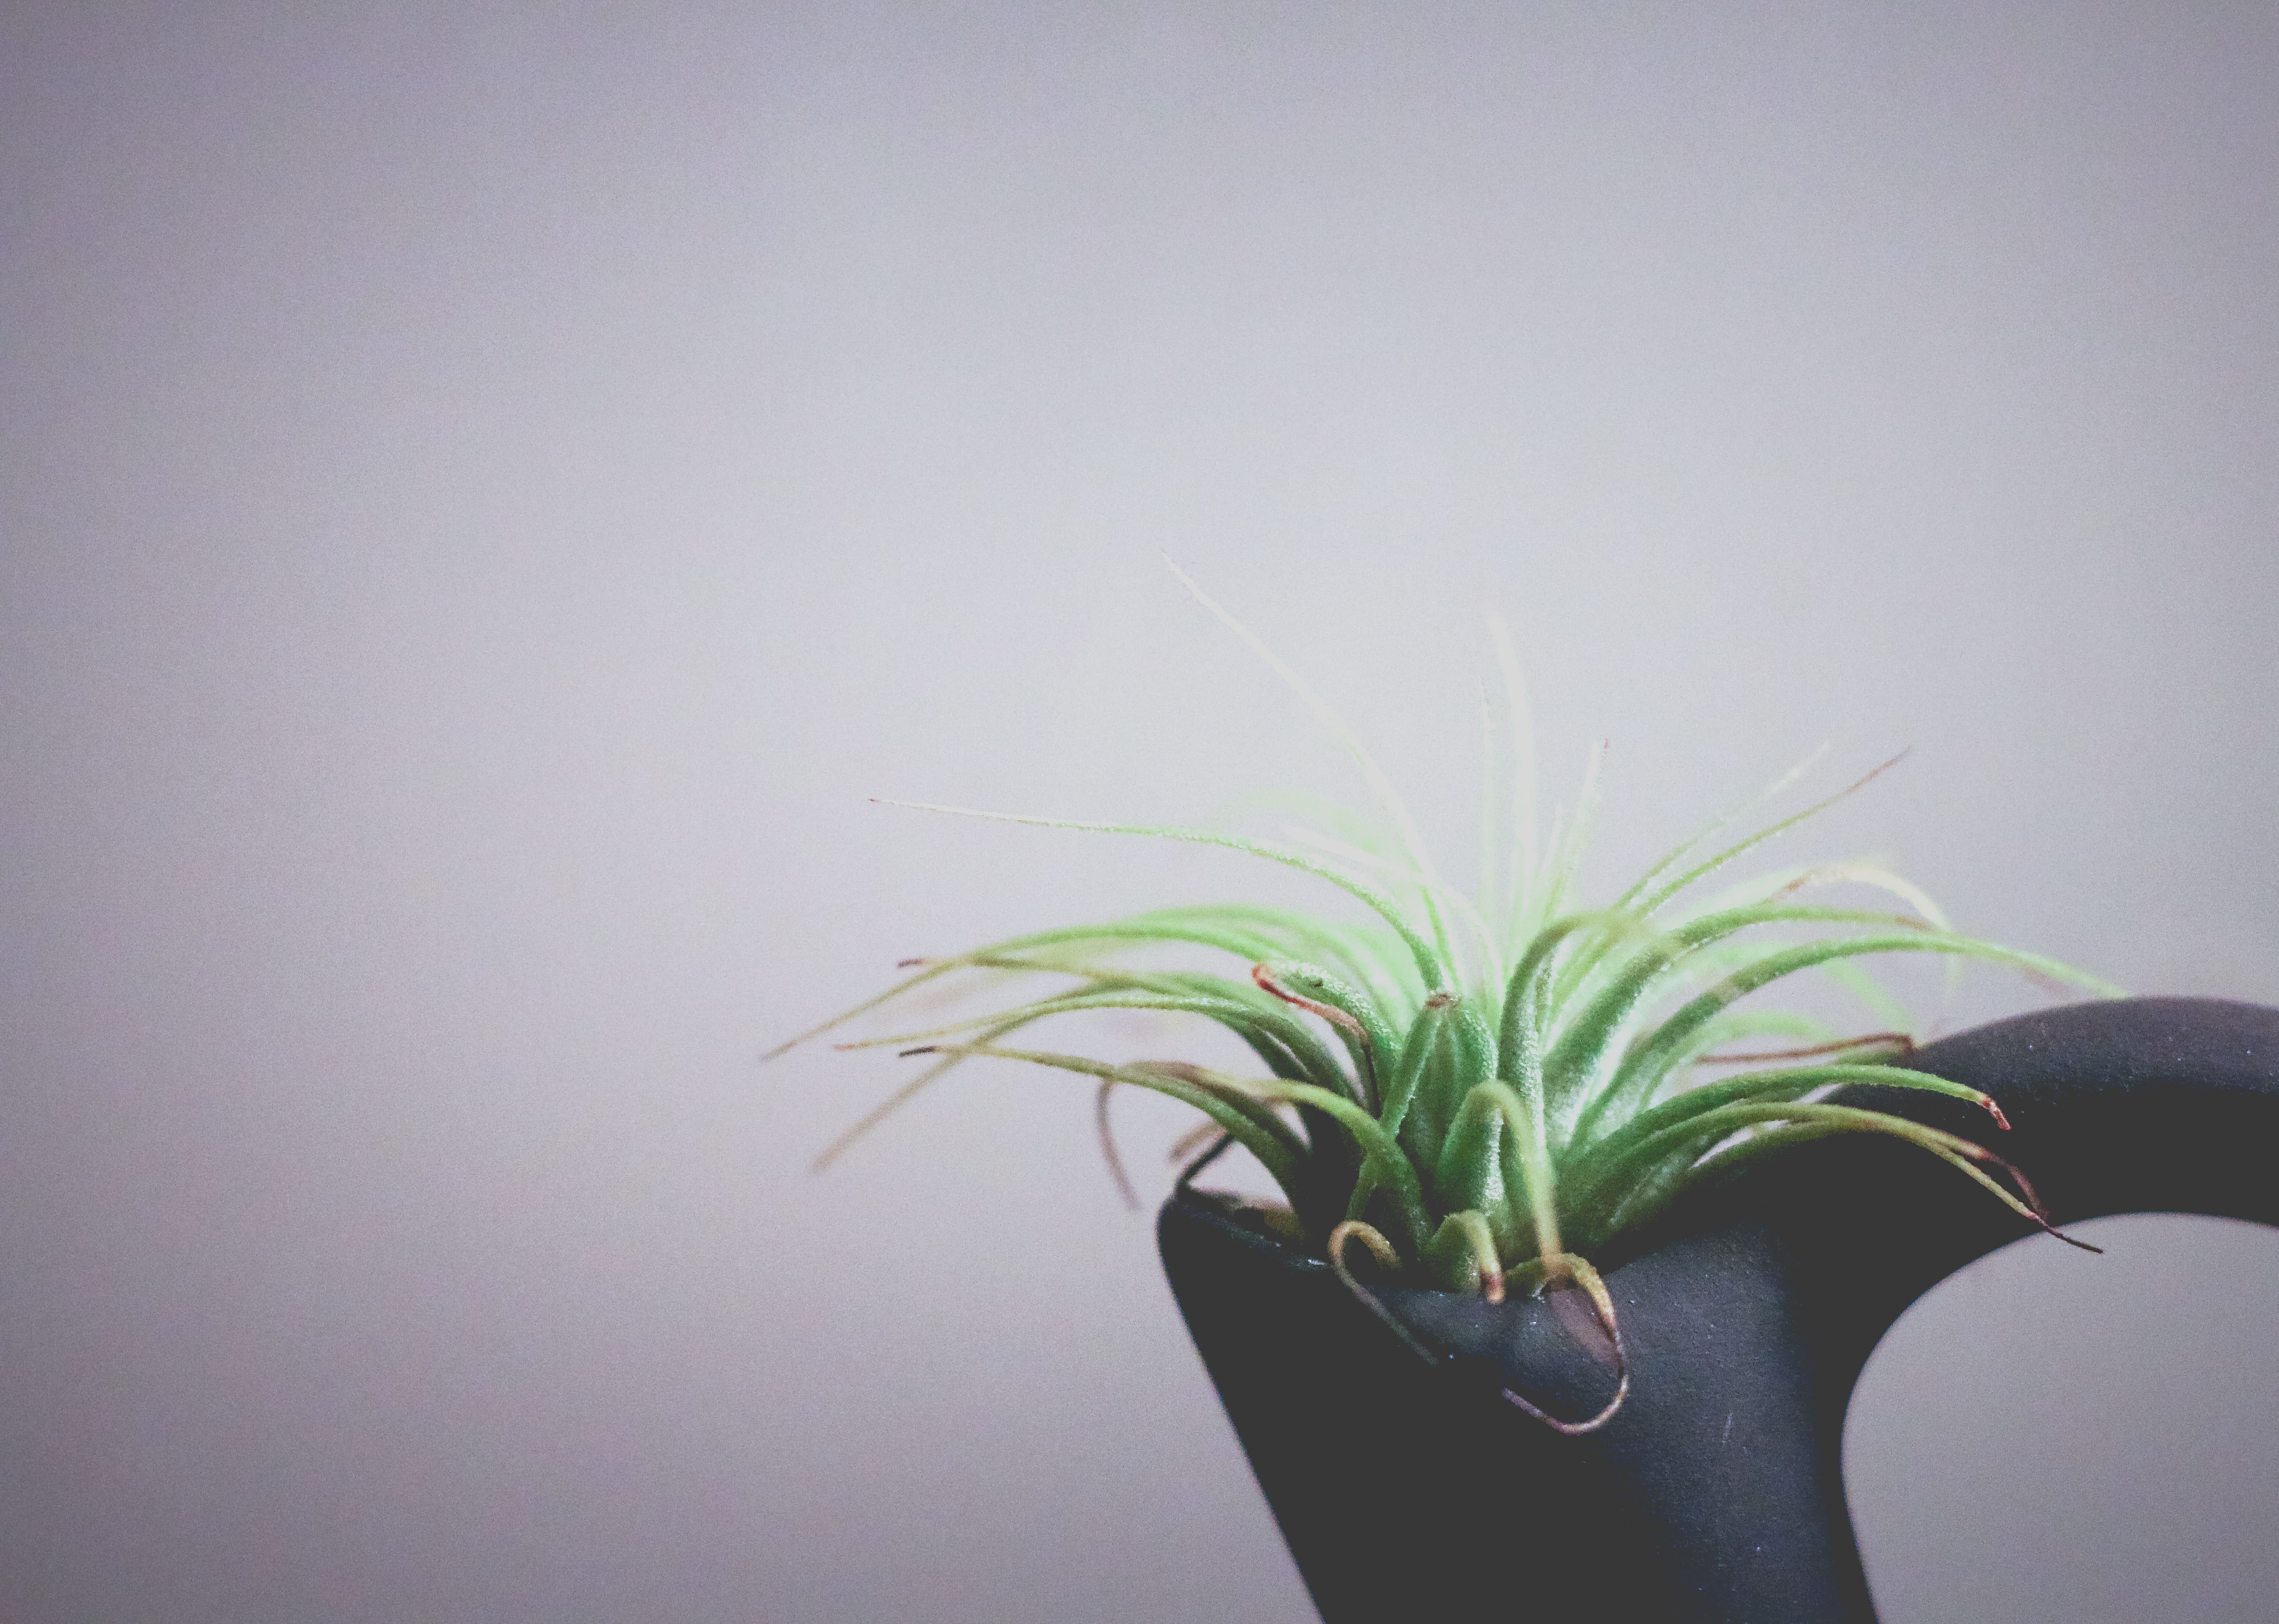
flowerpot, houseplant, flower, plant, green, grass, terrestrial plant, grass family, botany, plant stem, flowering plant, still life photography, bromeliaceae